Albert Borschette

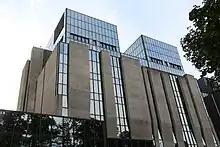
Albert Borschette conference centre, Brussels

From 1970 to 1976 he was a member of the European Commission with responsibility for competition, under the presidencies of Franco Maria Malfatti, Sicco Mansholt and François-Xavier Ortoli. His tenure saw the break-up of the sugar cartel. From 1970 to 1973, he was also the Commissioner for regional policy and the budget.